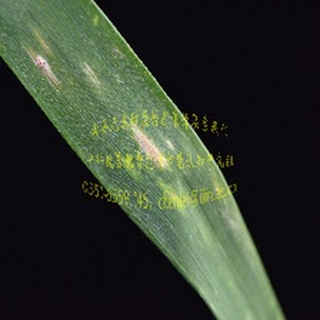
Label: wheat_mildew